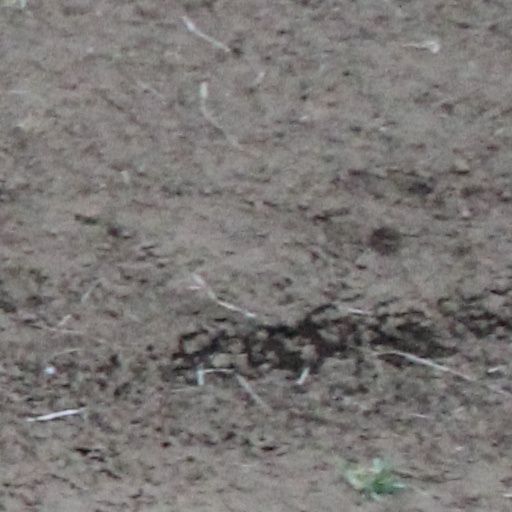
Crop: wheat